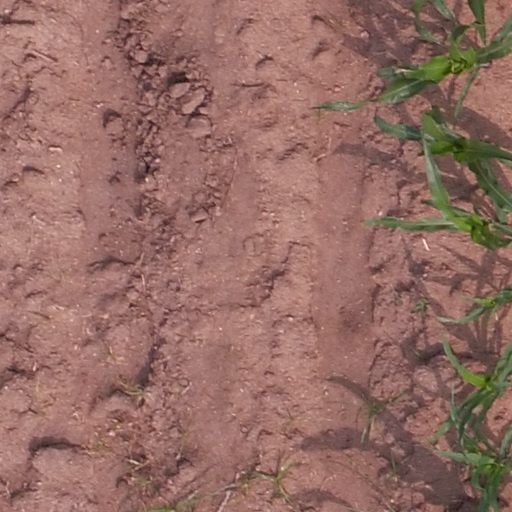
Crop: maize; corn